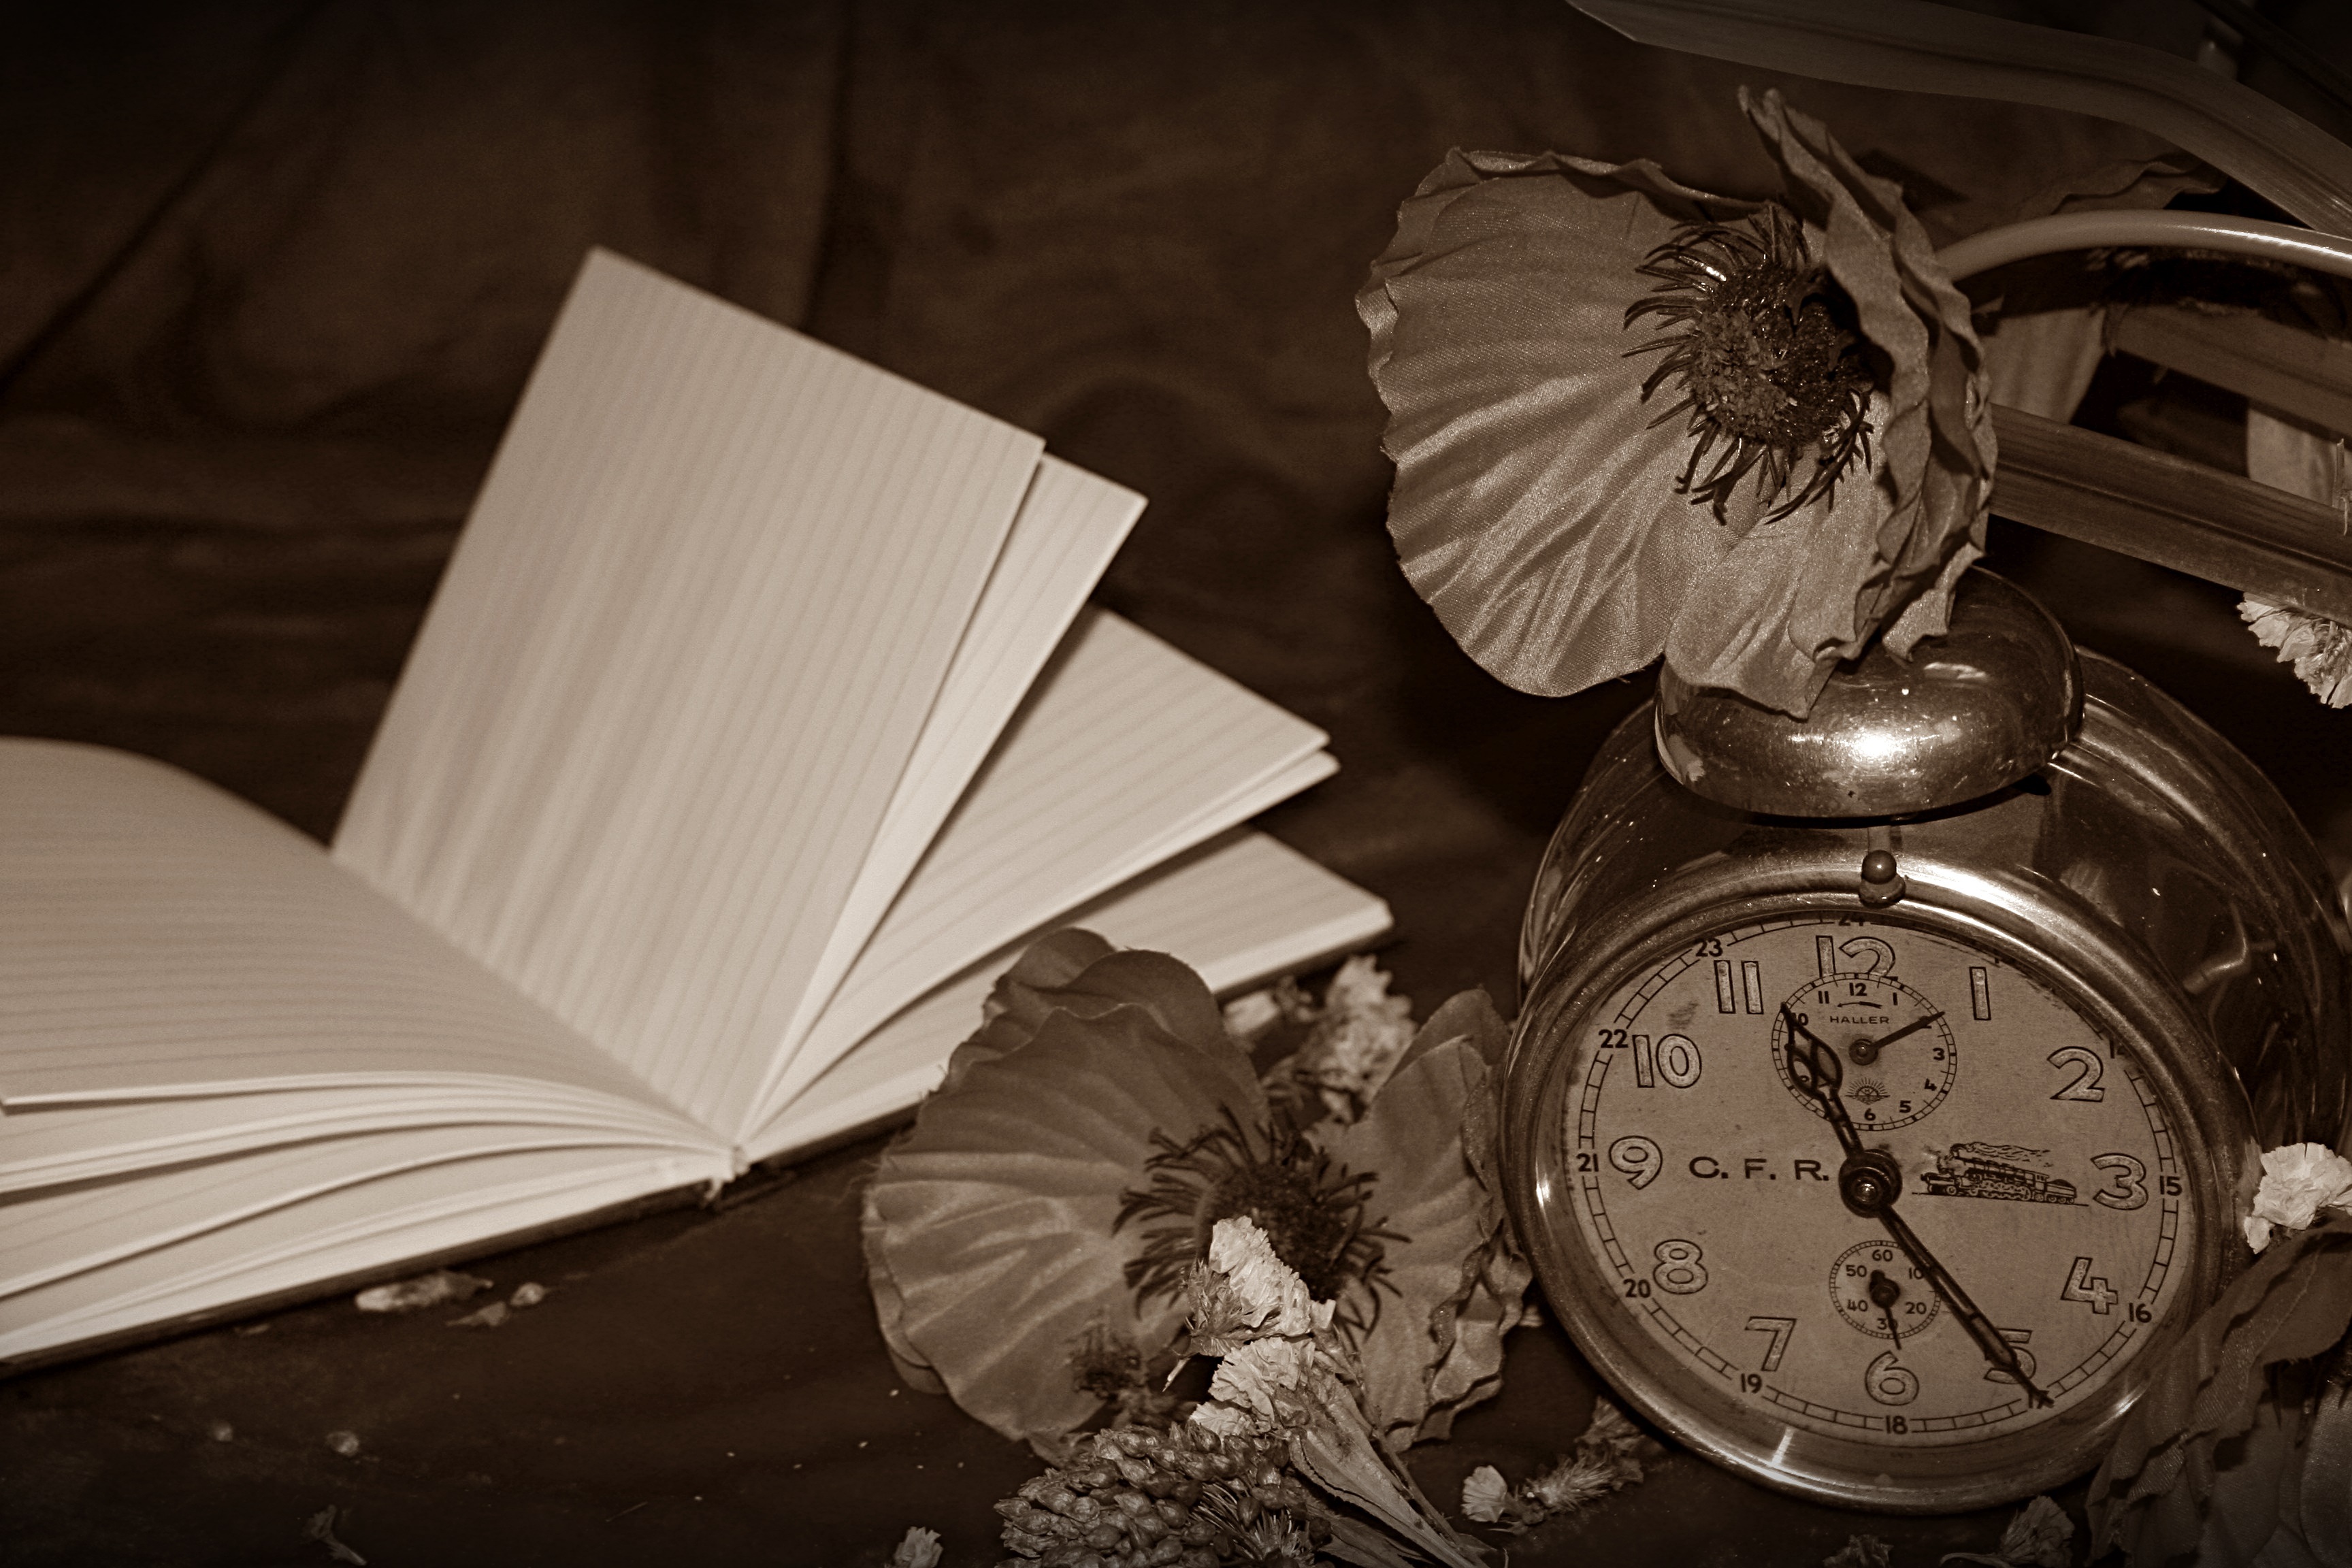
watch, book, light, white, photography, antique, darkness, black, monochrome, still life, sepia, photograph, poppies